FC Vorskla Poltava

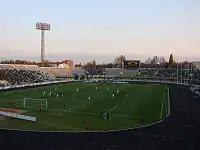
The stadium "Vorksla" ("Kolos") in the Poltava city's center

Vorskla plays its games at Oleksiy Butovskyi Vorskla Stadium (Ukrainian: Стадіон «Ворскла» імені Олексія Бутовського). Vorskla has been playing there since 1955. The stadium underwent significant reconstruction between 1968 and 1975 and 1995 and 2000.